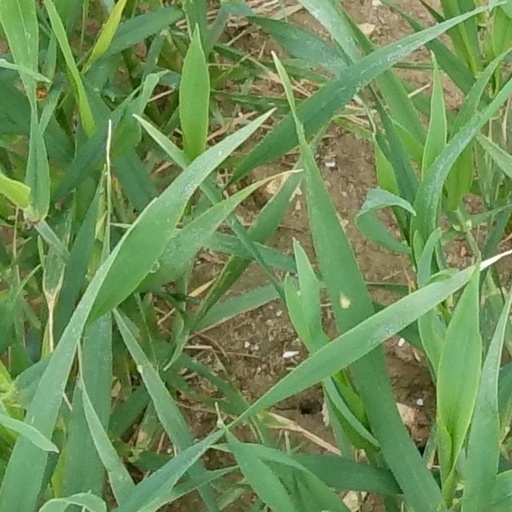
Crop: wheat